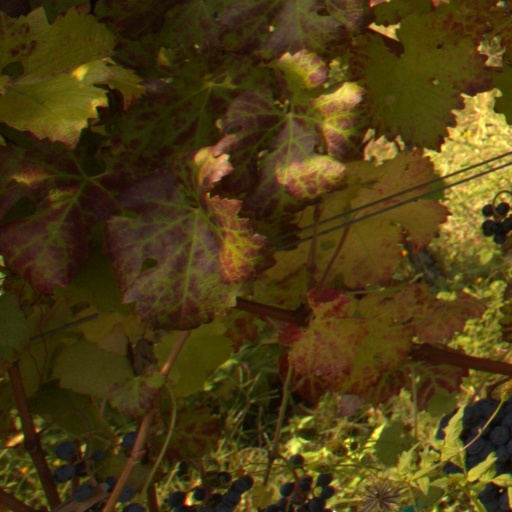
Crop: grape